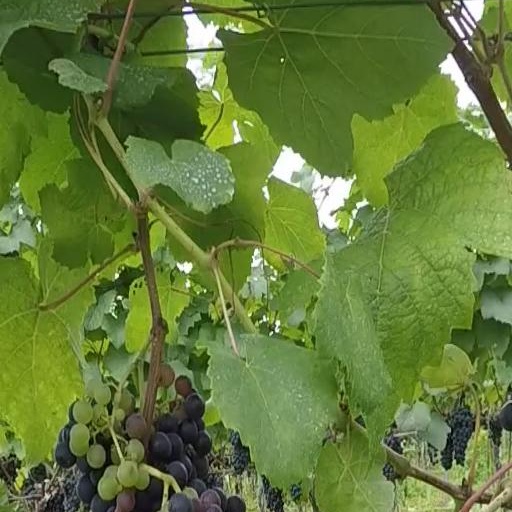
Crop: grape